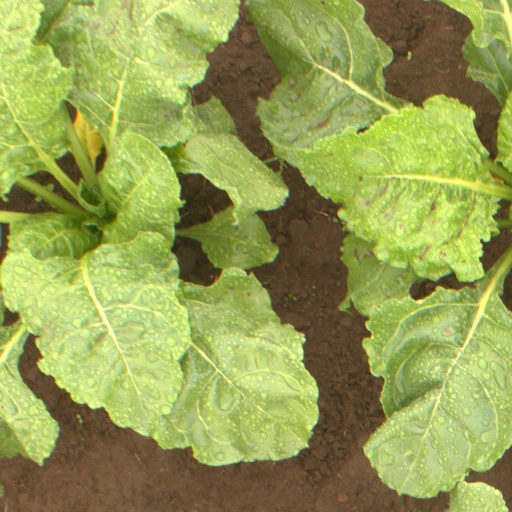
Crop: sugar beet